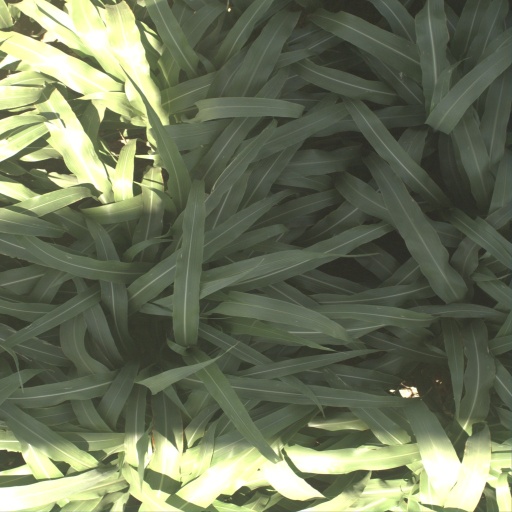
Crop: sorghum